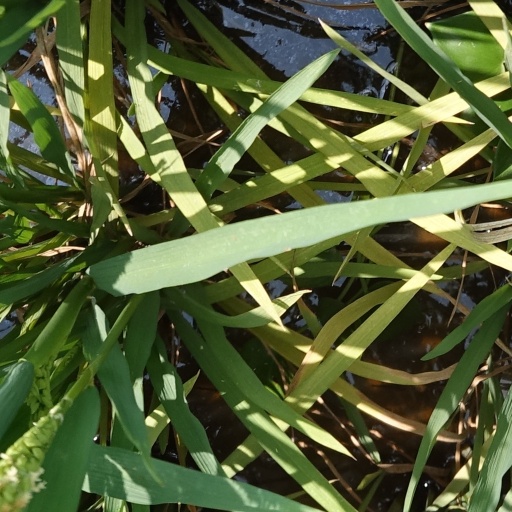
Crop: rice